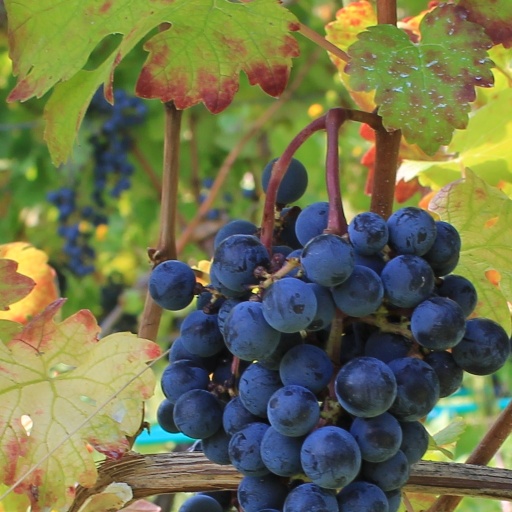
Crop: grape